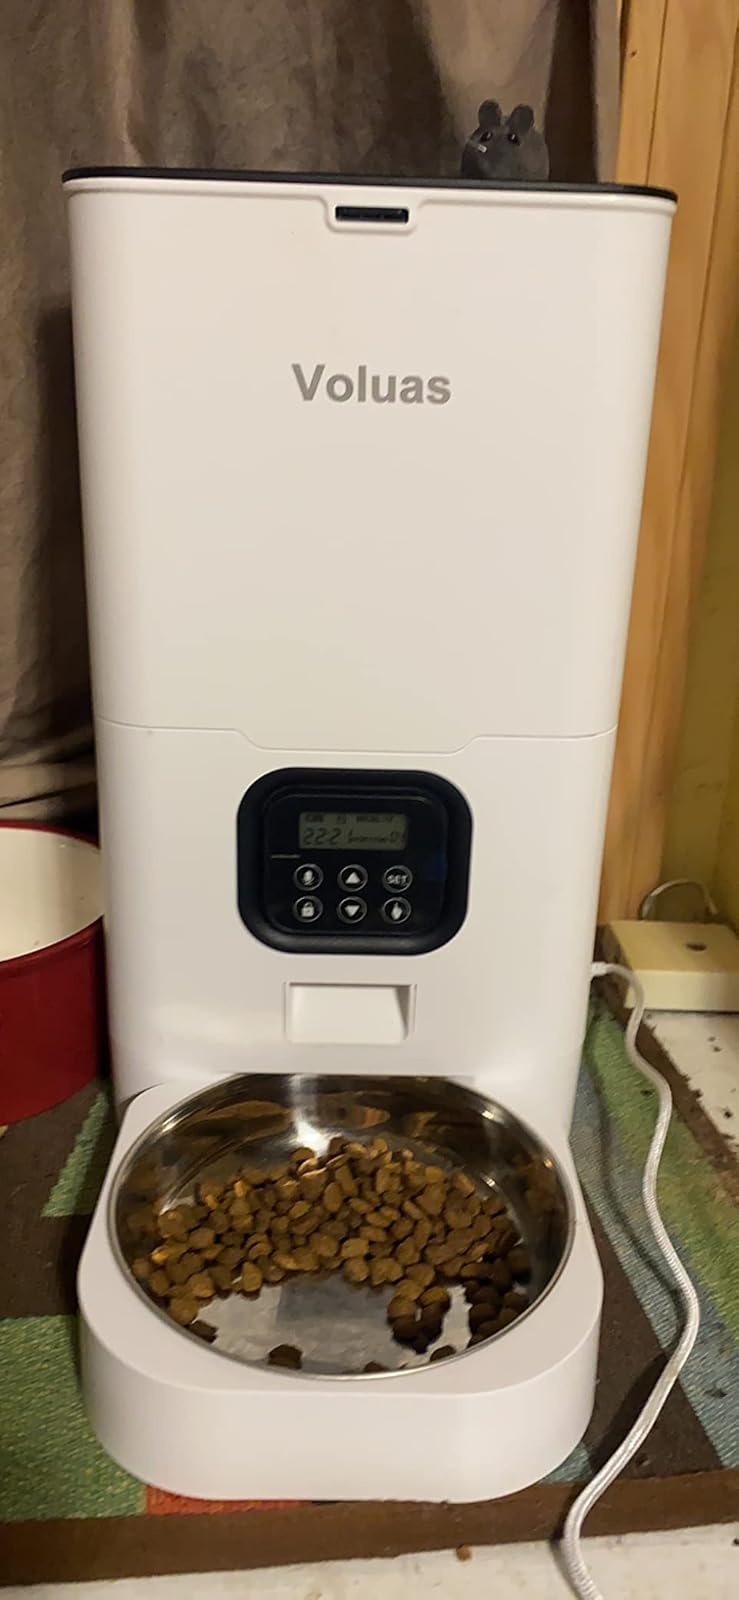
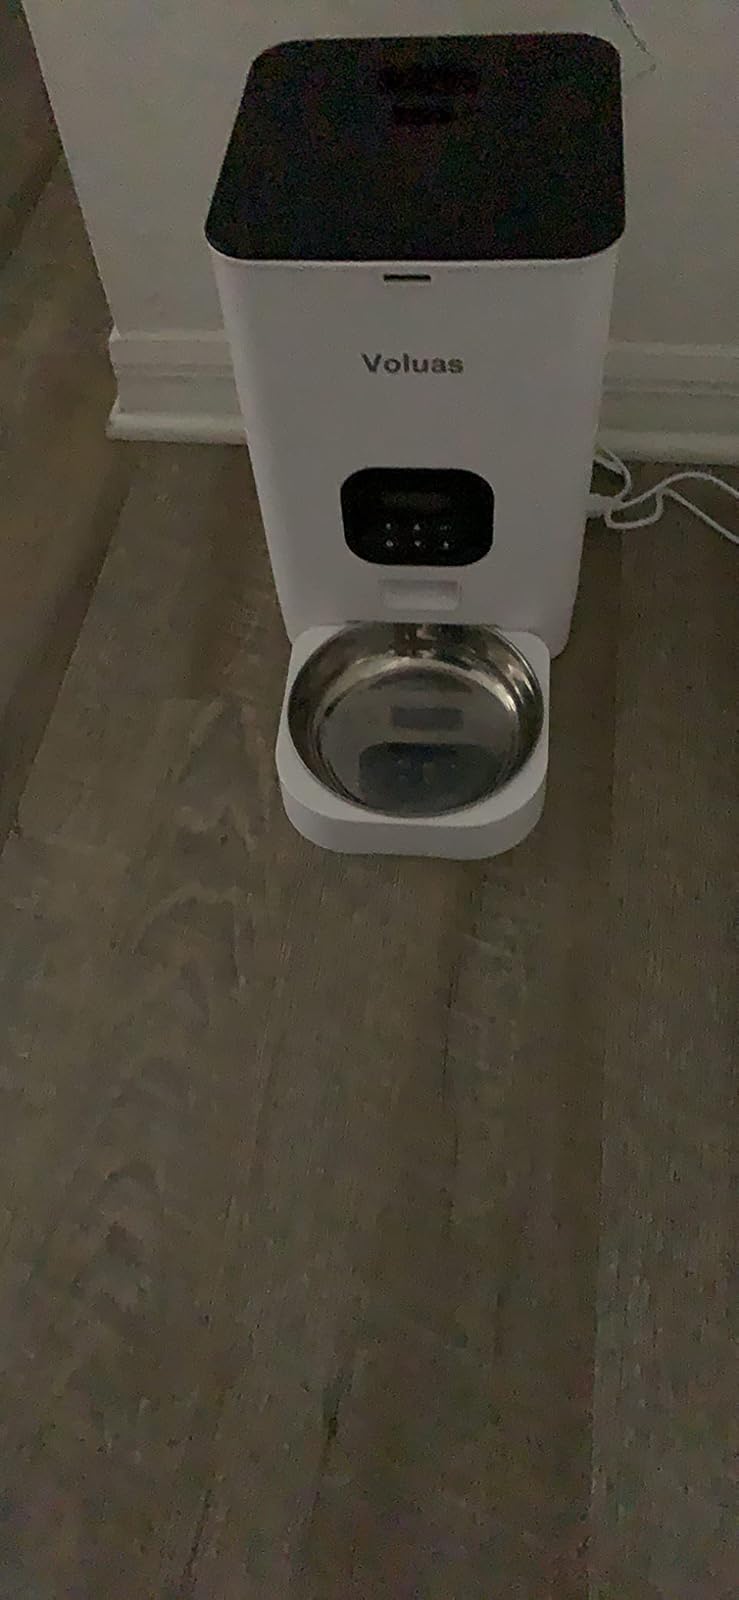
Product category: items_feeder
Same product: yes